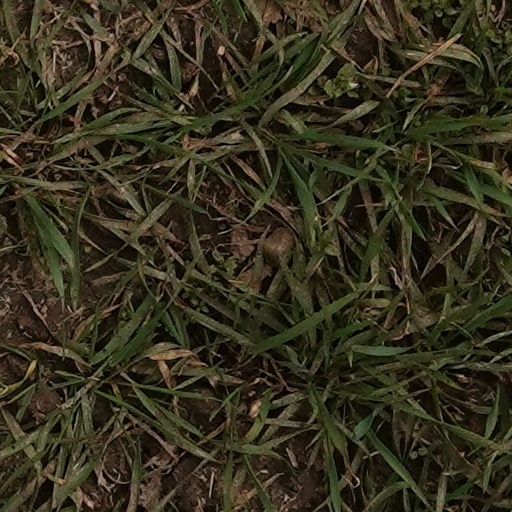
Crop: wheat